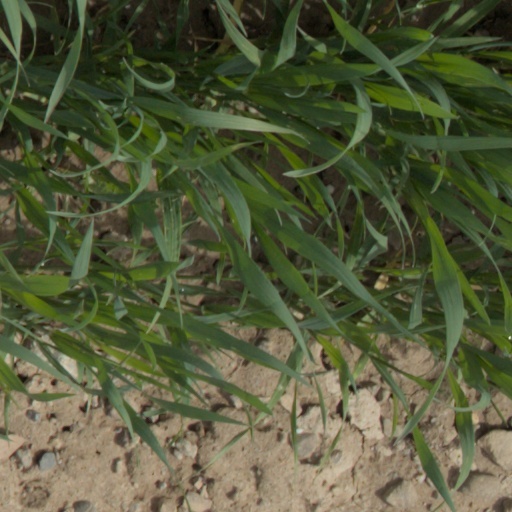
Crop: wheat